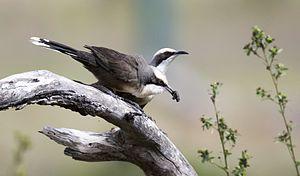
Ceci est une liste des oiseaux endémiques ou quasi-endémiques d'Australie.